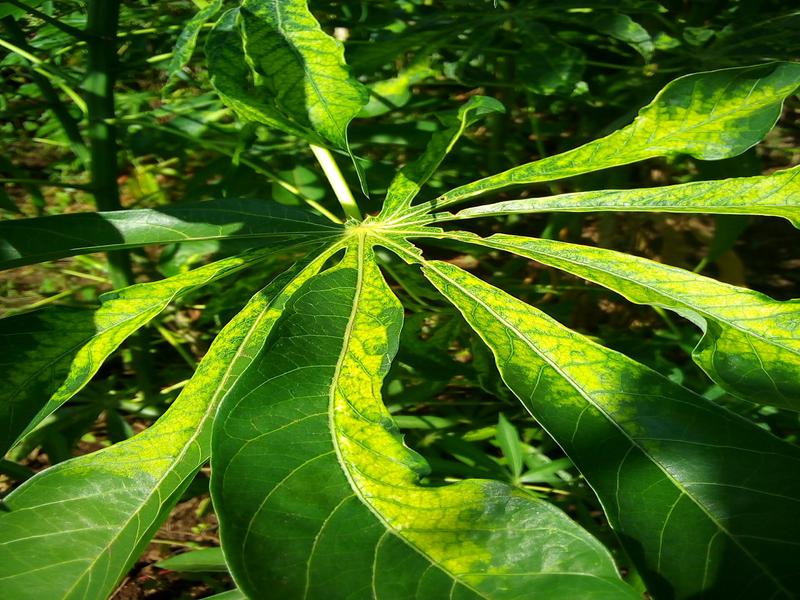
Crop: cassava
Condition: mosaic_disease